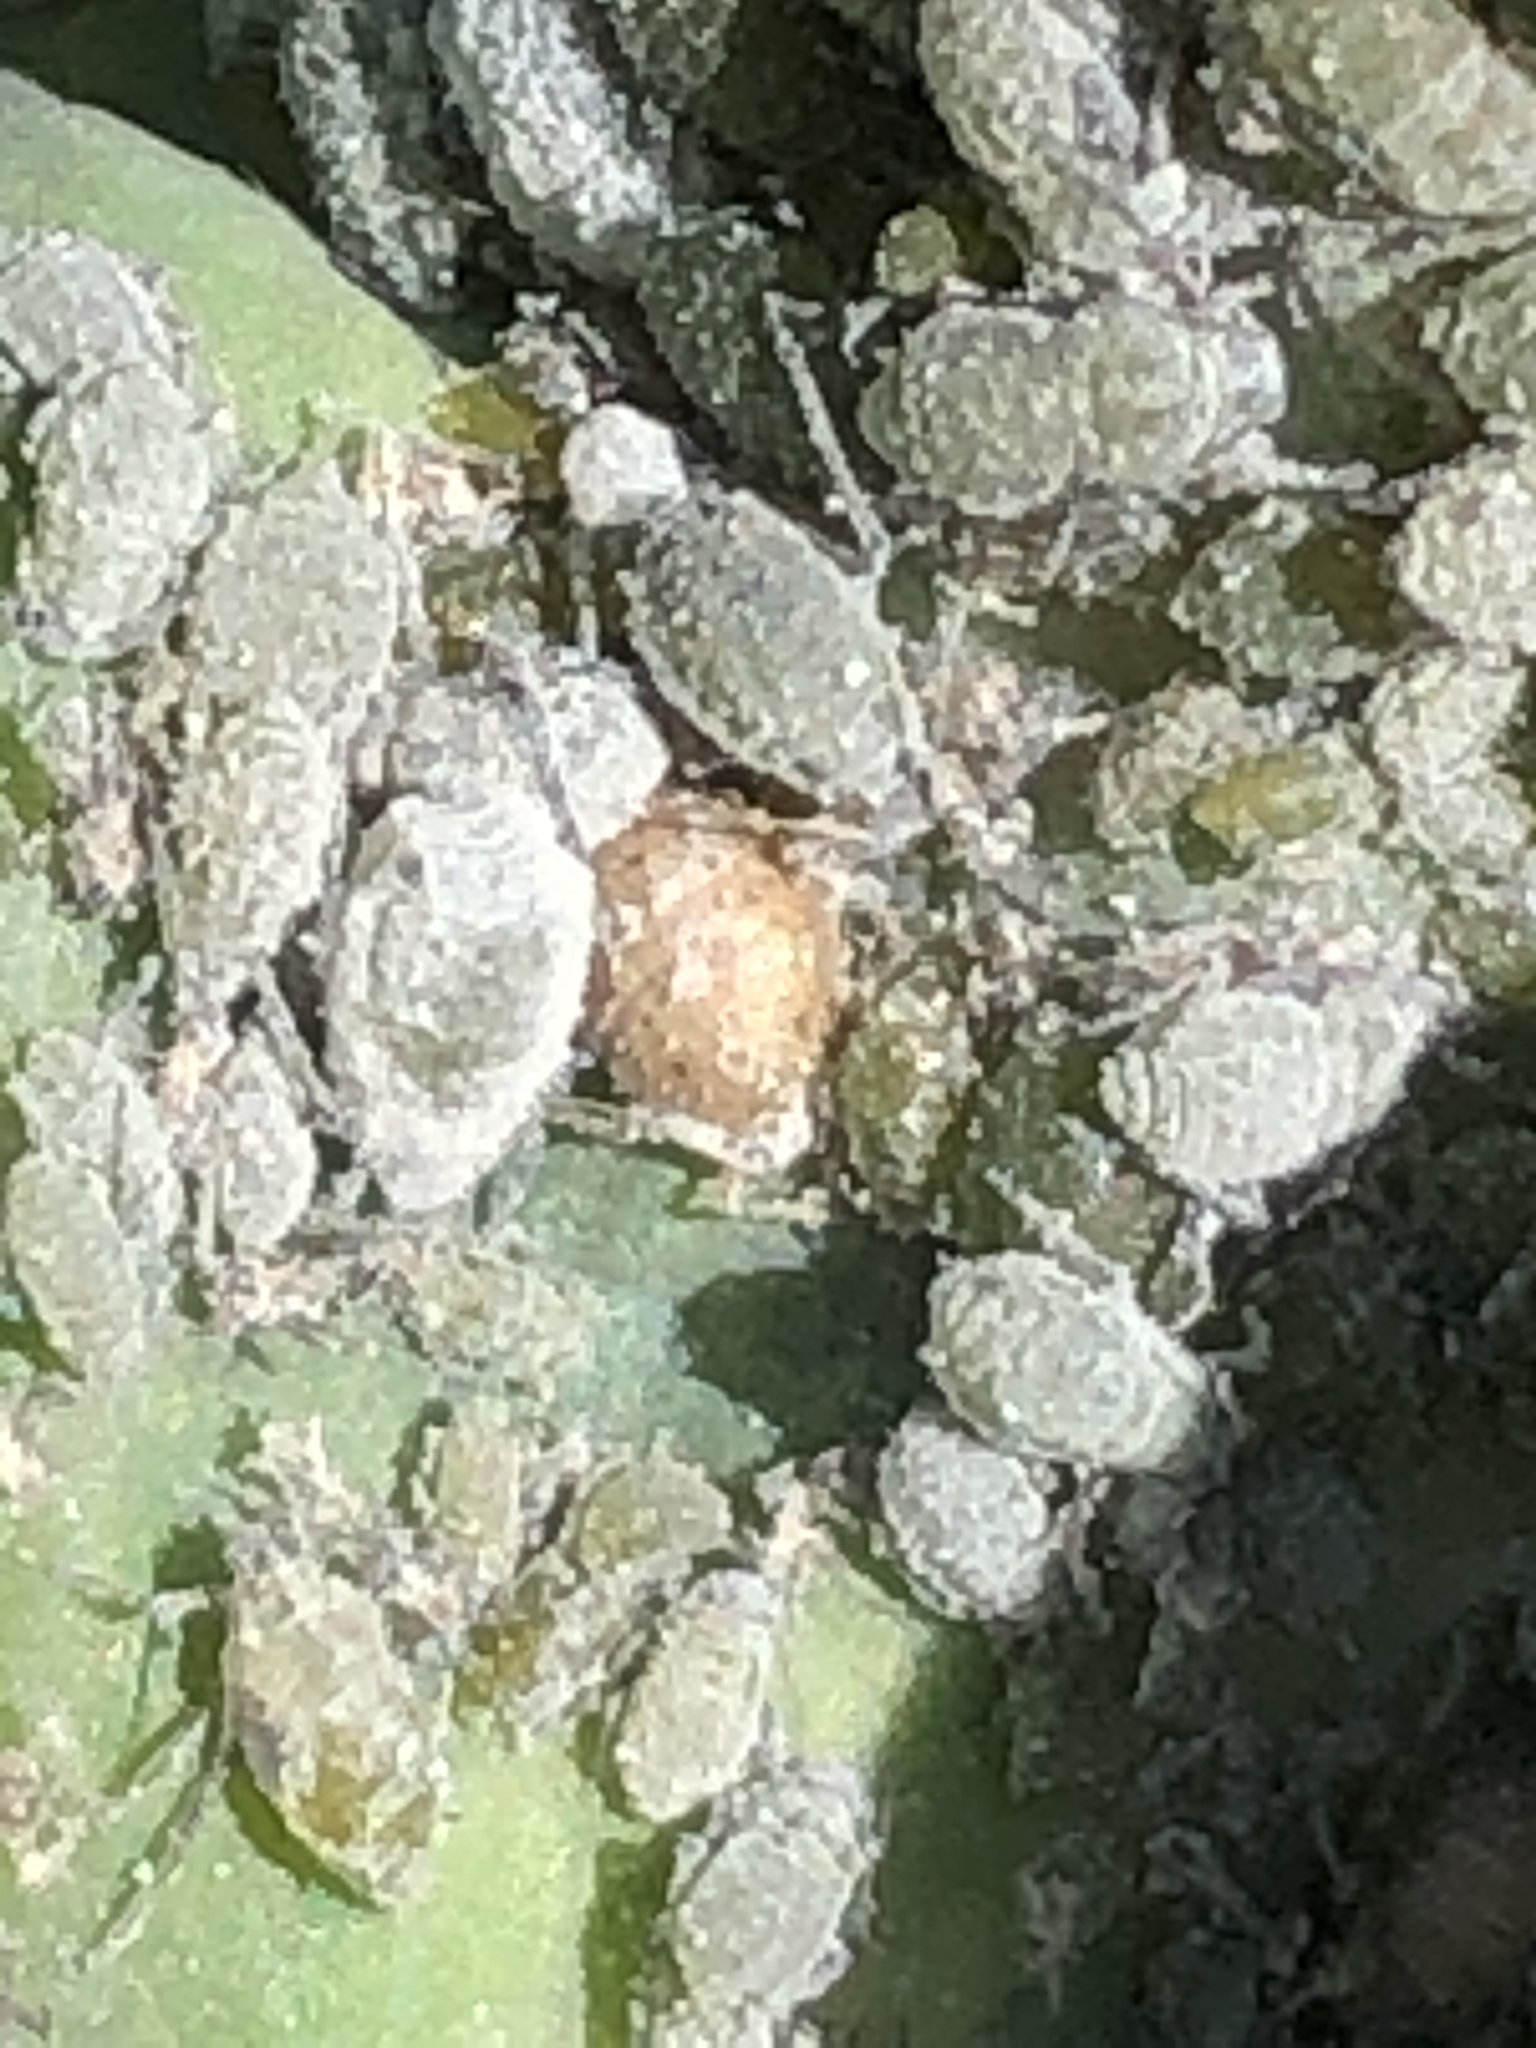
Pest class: cabbage_aphid